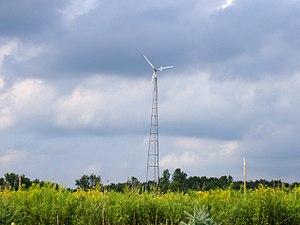
Le petit éolien, ou éolien individuel ou encore éolien domestique, désigne toutes les éoliennes d'une puissance nominale inférieure ou égale à 30 kilowatts, à 36 kilowatts, ou 100 kilowatts, raccordées au réseau électrique ou bien autonomes en site isolé. Il vise à répondre à de petits besoins électriques et alimenter des appareils électriques de manière durable, principalement en milieu rural ou sur des véhicules, et est souvent accompagné d'un module solaire photovoltaïque et d'un parc de batteries. Ce type d'installation peut garantir l'autonomie énergétique par exemple d'un voilier ou d'une caravane.